Townhill Park House

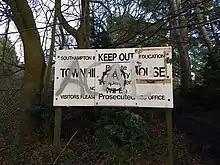
The entrance sign for the 1969 school still stands at the end of River Walk

The property was sold in 1948. were sold to Southampton Borough Council for housing, and the suburb of Townhill Park came into existence. Meanwhile, the house itself and the remaining of land became a school for underprivileged girls, owned and operated by Middlesex County Council. The school closed in 1969 and the building was acquired by Southampton City Council. From 1971, the building was used as a hostel for Merchant Navy cadets, housing 75, until 1984 when the house became a conference centre.